46th (South Devonshire) Regiment of Foot

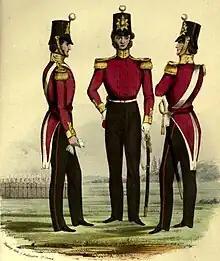
Regimental uniform of the 46th Regiment of Foot, c. 1850

The regiment arrived at in North Carolina in April 1776 for service in the American War of Independence/American Revolutionary War. It fought at the Battle of Sullivan's Island in June 1776, Battle of Long Island in August 1776, the Battle of White Plains in October 1776 and the Battle of Fort Washington in November 1776. It saw further action during the Philadelphia campaign at the Battle of Brandywine in September 1777 the Battle of Paoli also in September 1777 and the Battle of Germantown in October 1777. It was following the British attack on the Americans at Paoli, where the light company of the regiment took no prisoners and the Americans demanded vengeance, that the regiment decided to insert identifying red feathers in their shako caps to prevent anyone else suffering on their account: hence the nickname "the Red Feathers". The regiment went on to fight at the Battle of Monmouth in June 1778 and operations against New Bedford and Martha's Vineyard in September 1778. It sailed for the West Indies in November 1778 and took part in the attack on Saint Lucia and the Battle of Vigie in December 1778. The regiment returned to England and was renamed the 46th (South Devonshire) Regiment of Foot in 1782.